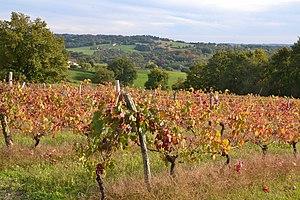
Vue du vignoble de Verneuil-sur-Vienne (Haute-Vienne, France)
Verneuil-sur-Vienne est une commune française située dans le département de la Haute-Vienne en région Nouvelle-Aquitaine. Verneuil-sur-Vienne est surnommée les jardins de Limoges. Ses habitants sont appelés les Verneuillais.